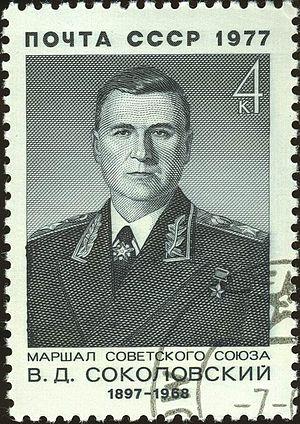
Helmuth Weidling est un militaire allemand, général durant de la Seconde Guerre mondiale.